Safe Drinking Water Act

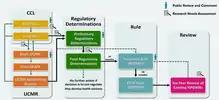
Chart of Regulatory Analysis Processes under the SDWA

The SDWA requires EPA to establish "National Primary Drinking Water Regulations" (NPDWRs) for contaminants that may cause adverse public health effects.